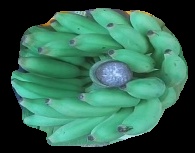
Variety: elakki-bale
Grade: grade2